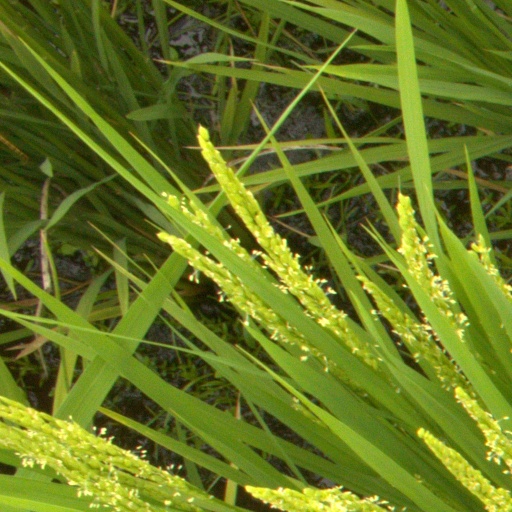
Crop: rice